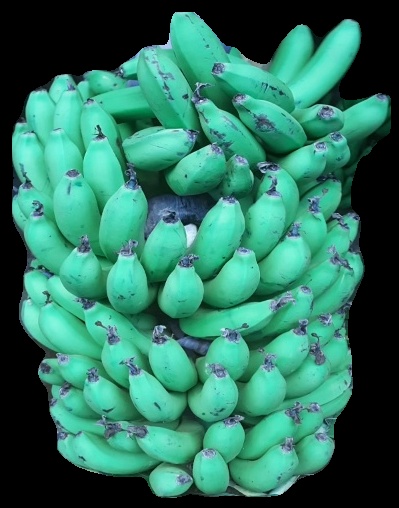
Variety: pachbale
Grade: grade1